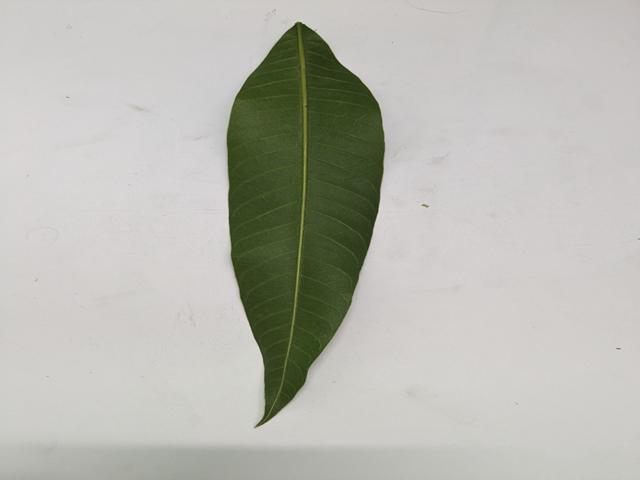
Mango leaf variety: Chaunsa